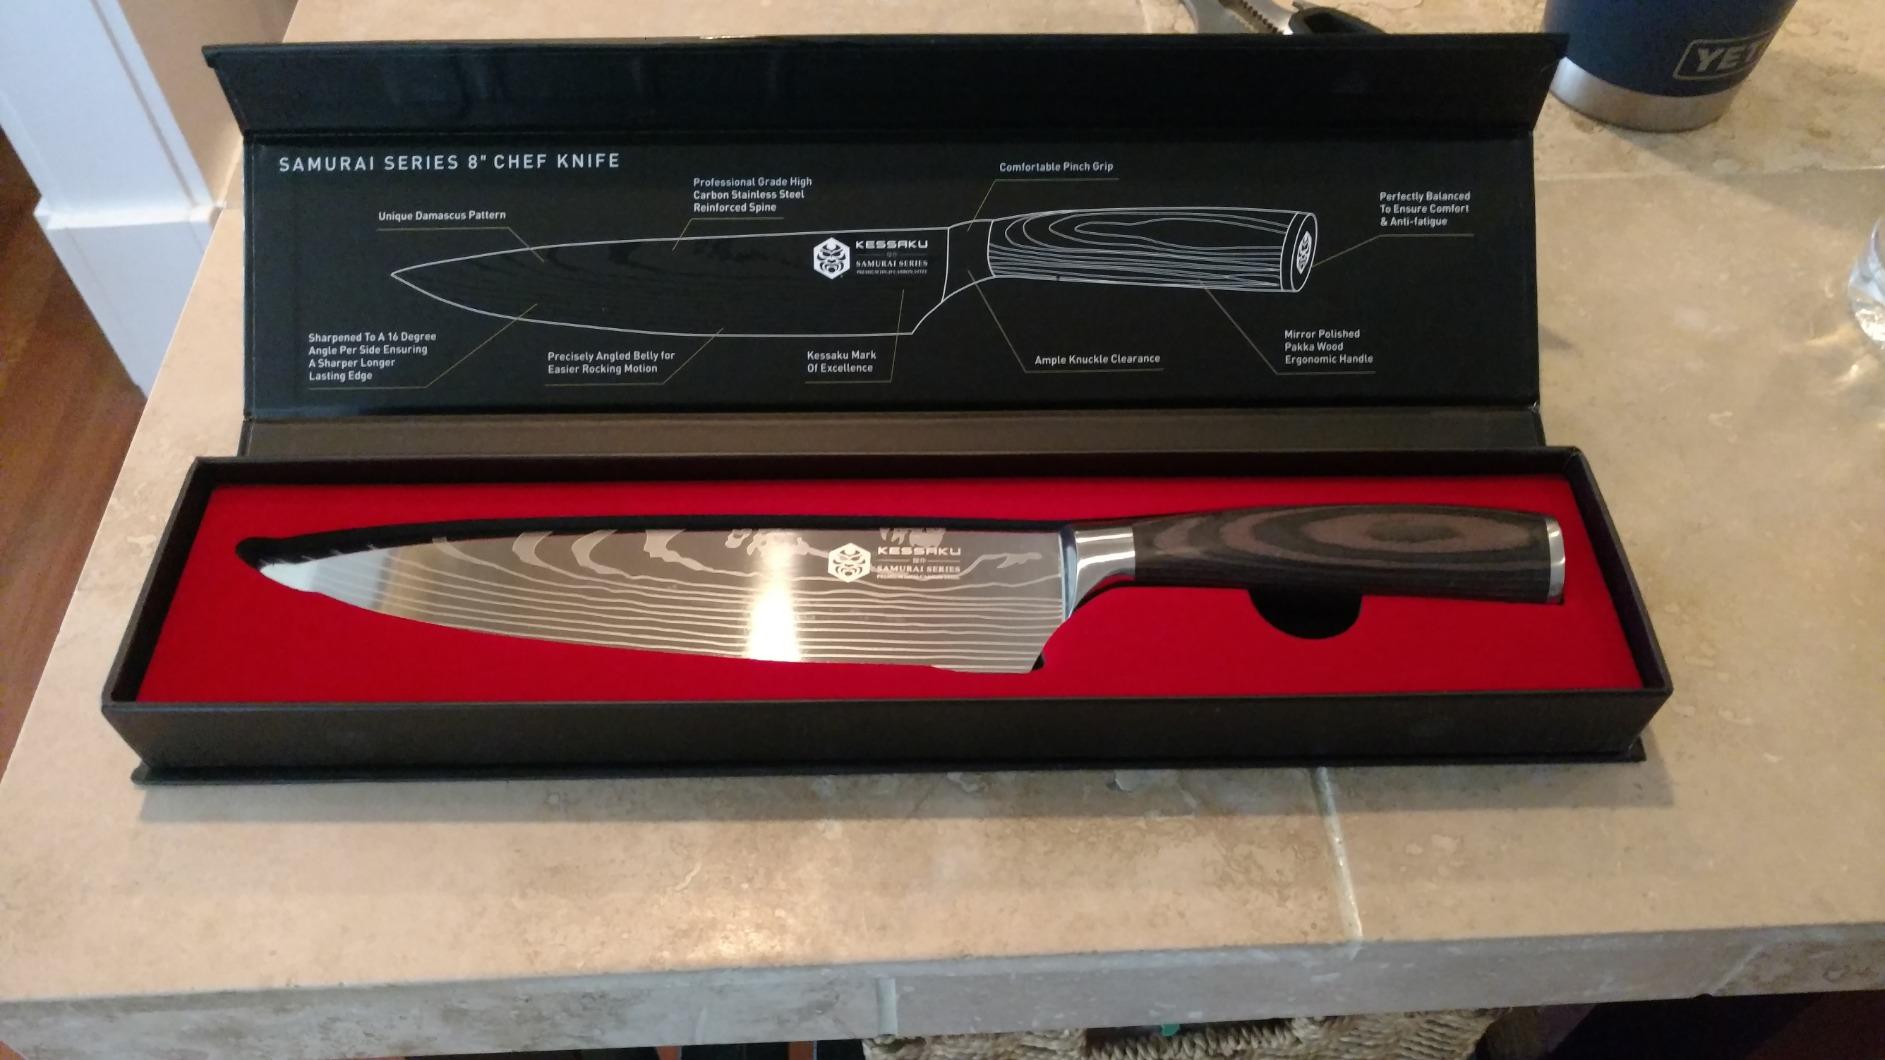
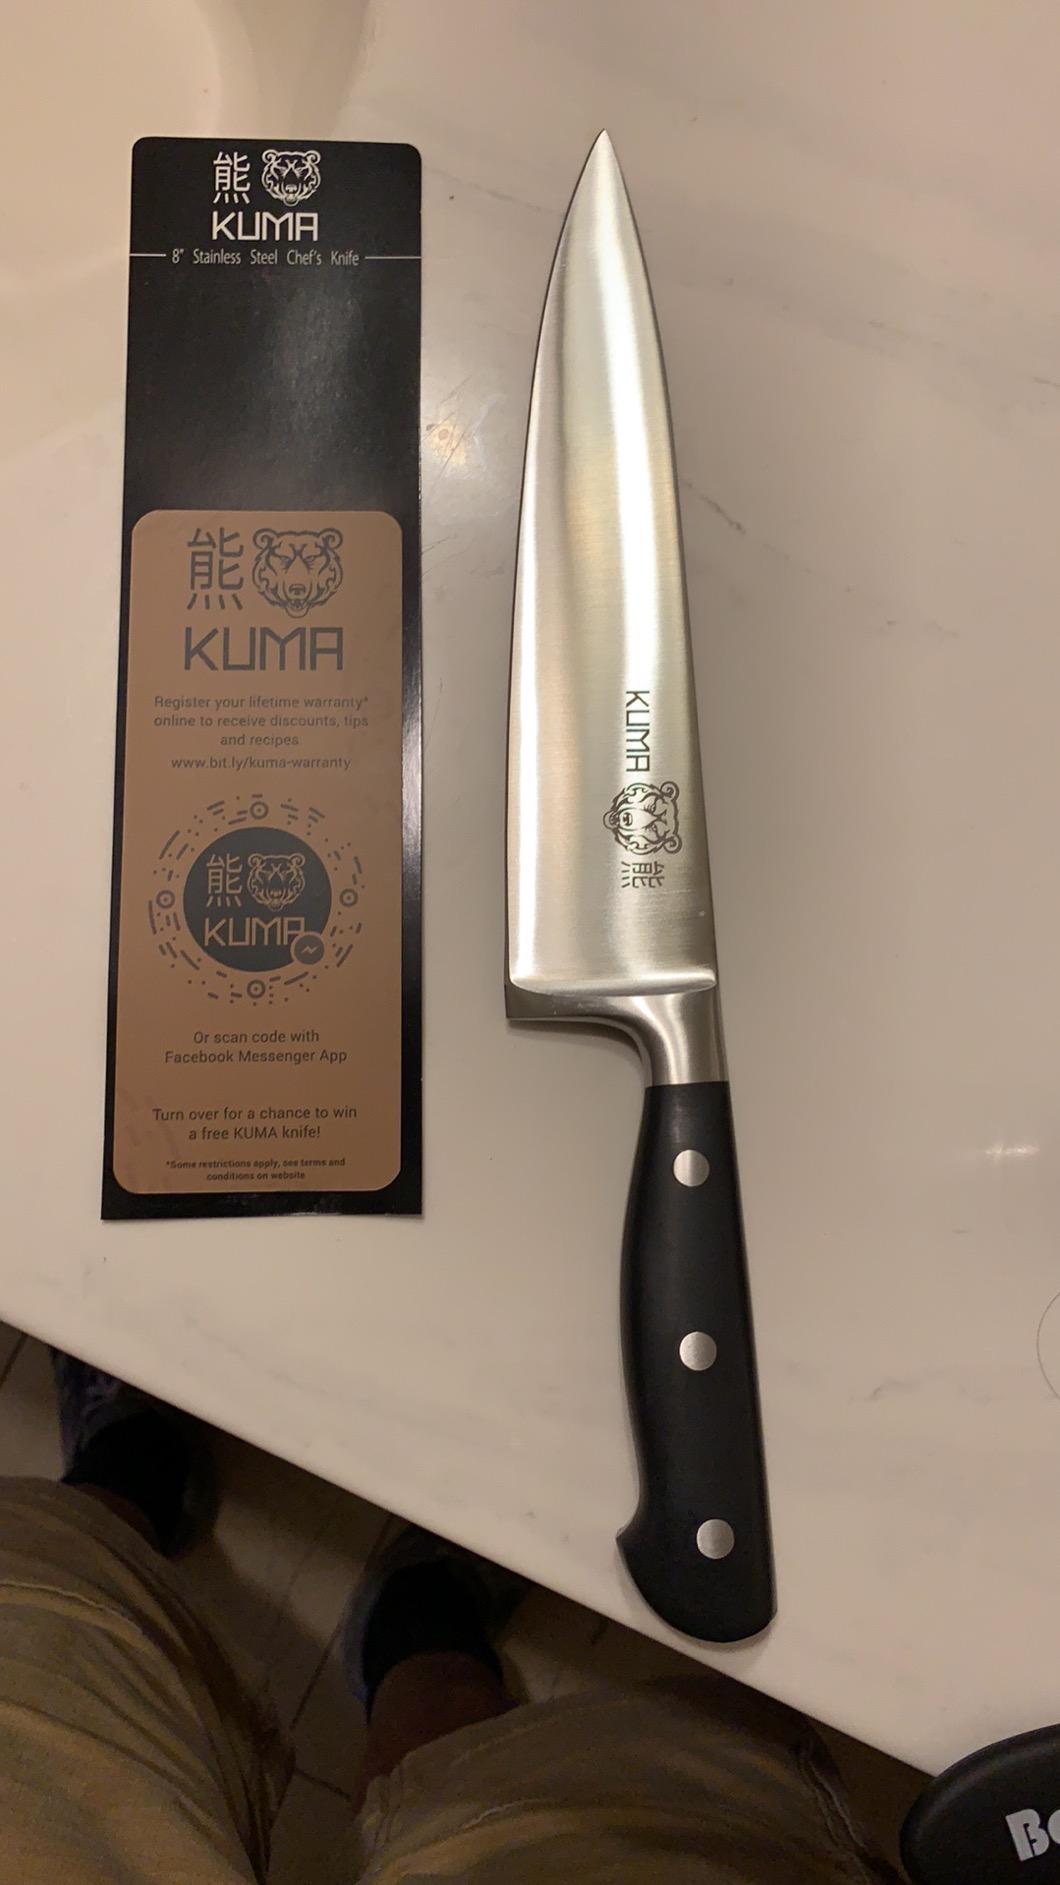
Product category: items_knife
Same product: no